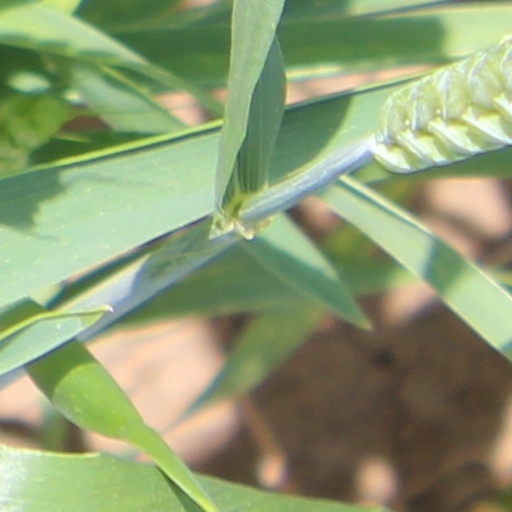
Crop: wheat